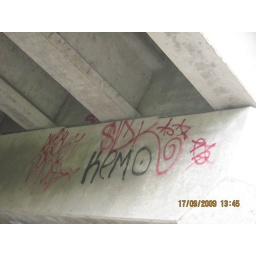
"SDK" Tag is seen prominently in red on north side of bridge